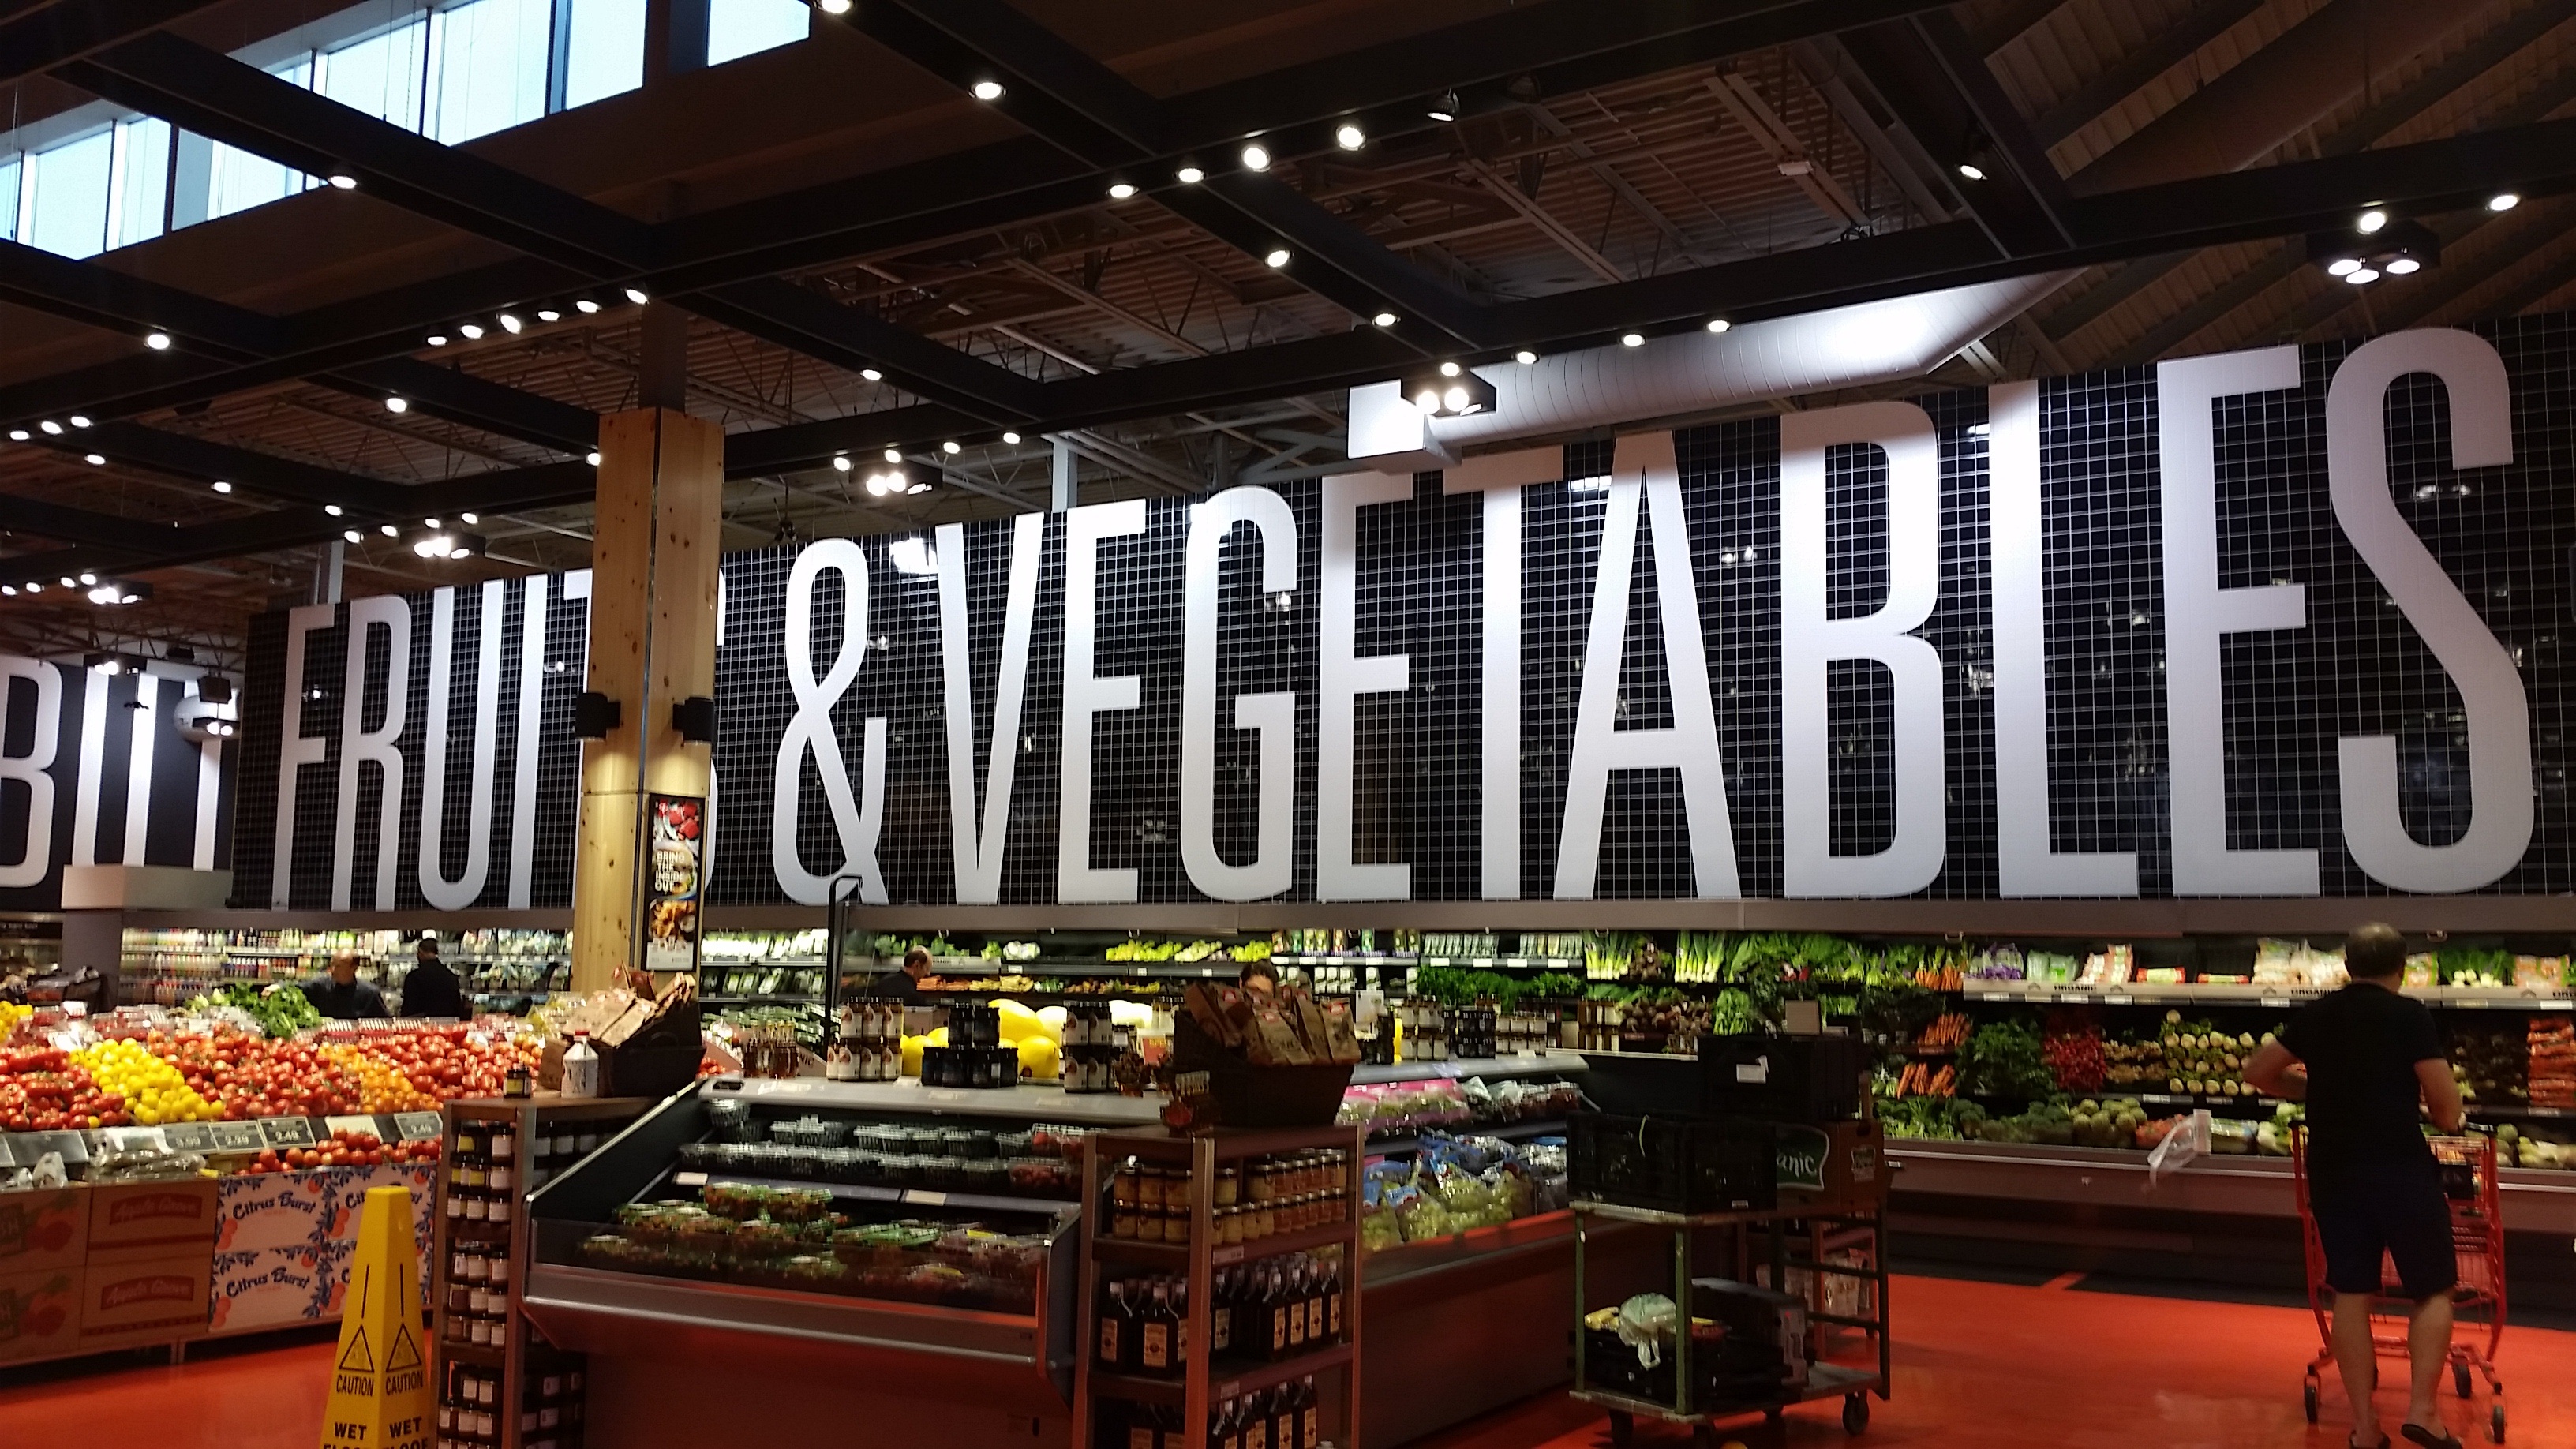
restaurant, meal, food, healthy, nutrition, vegetables, healthy foods